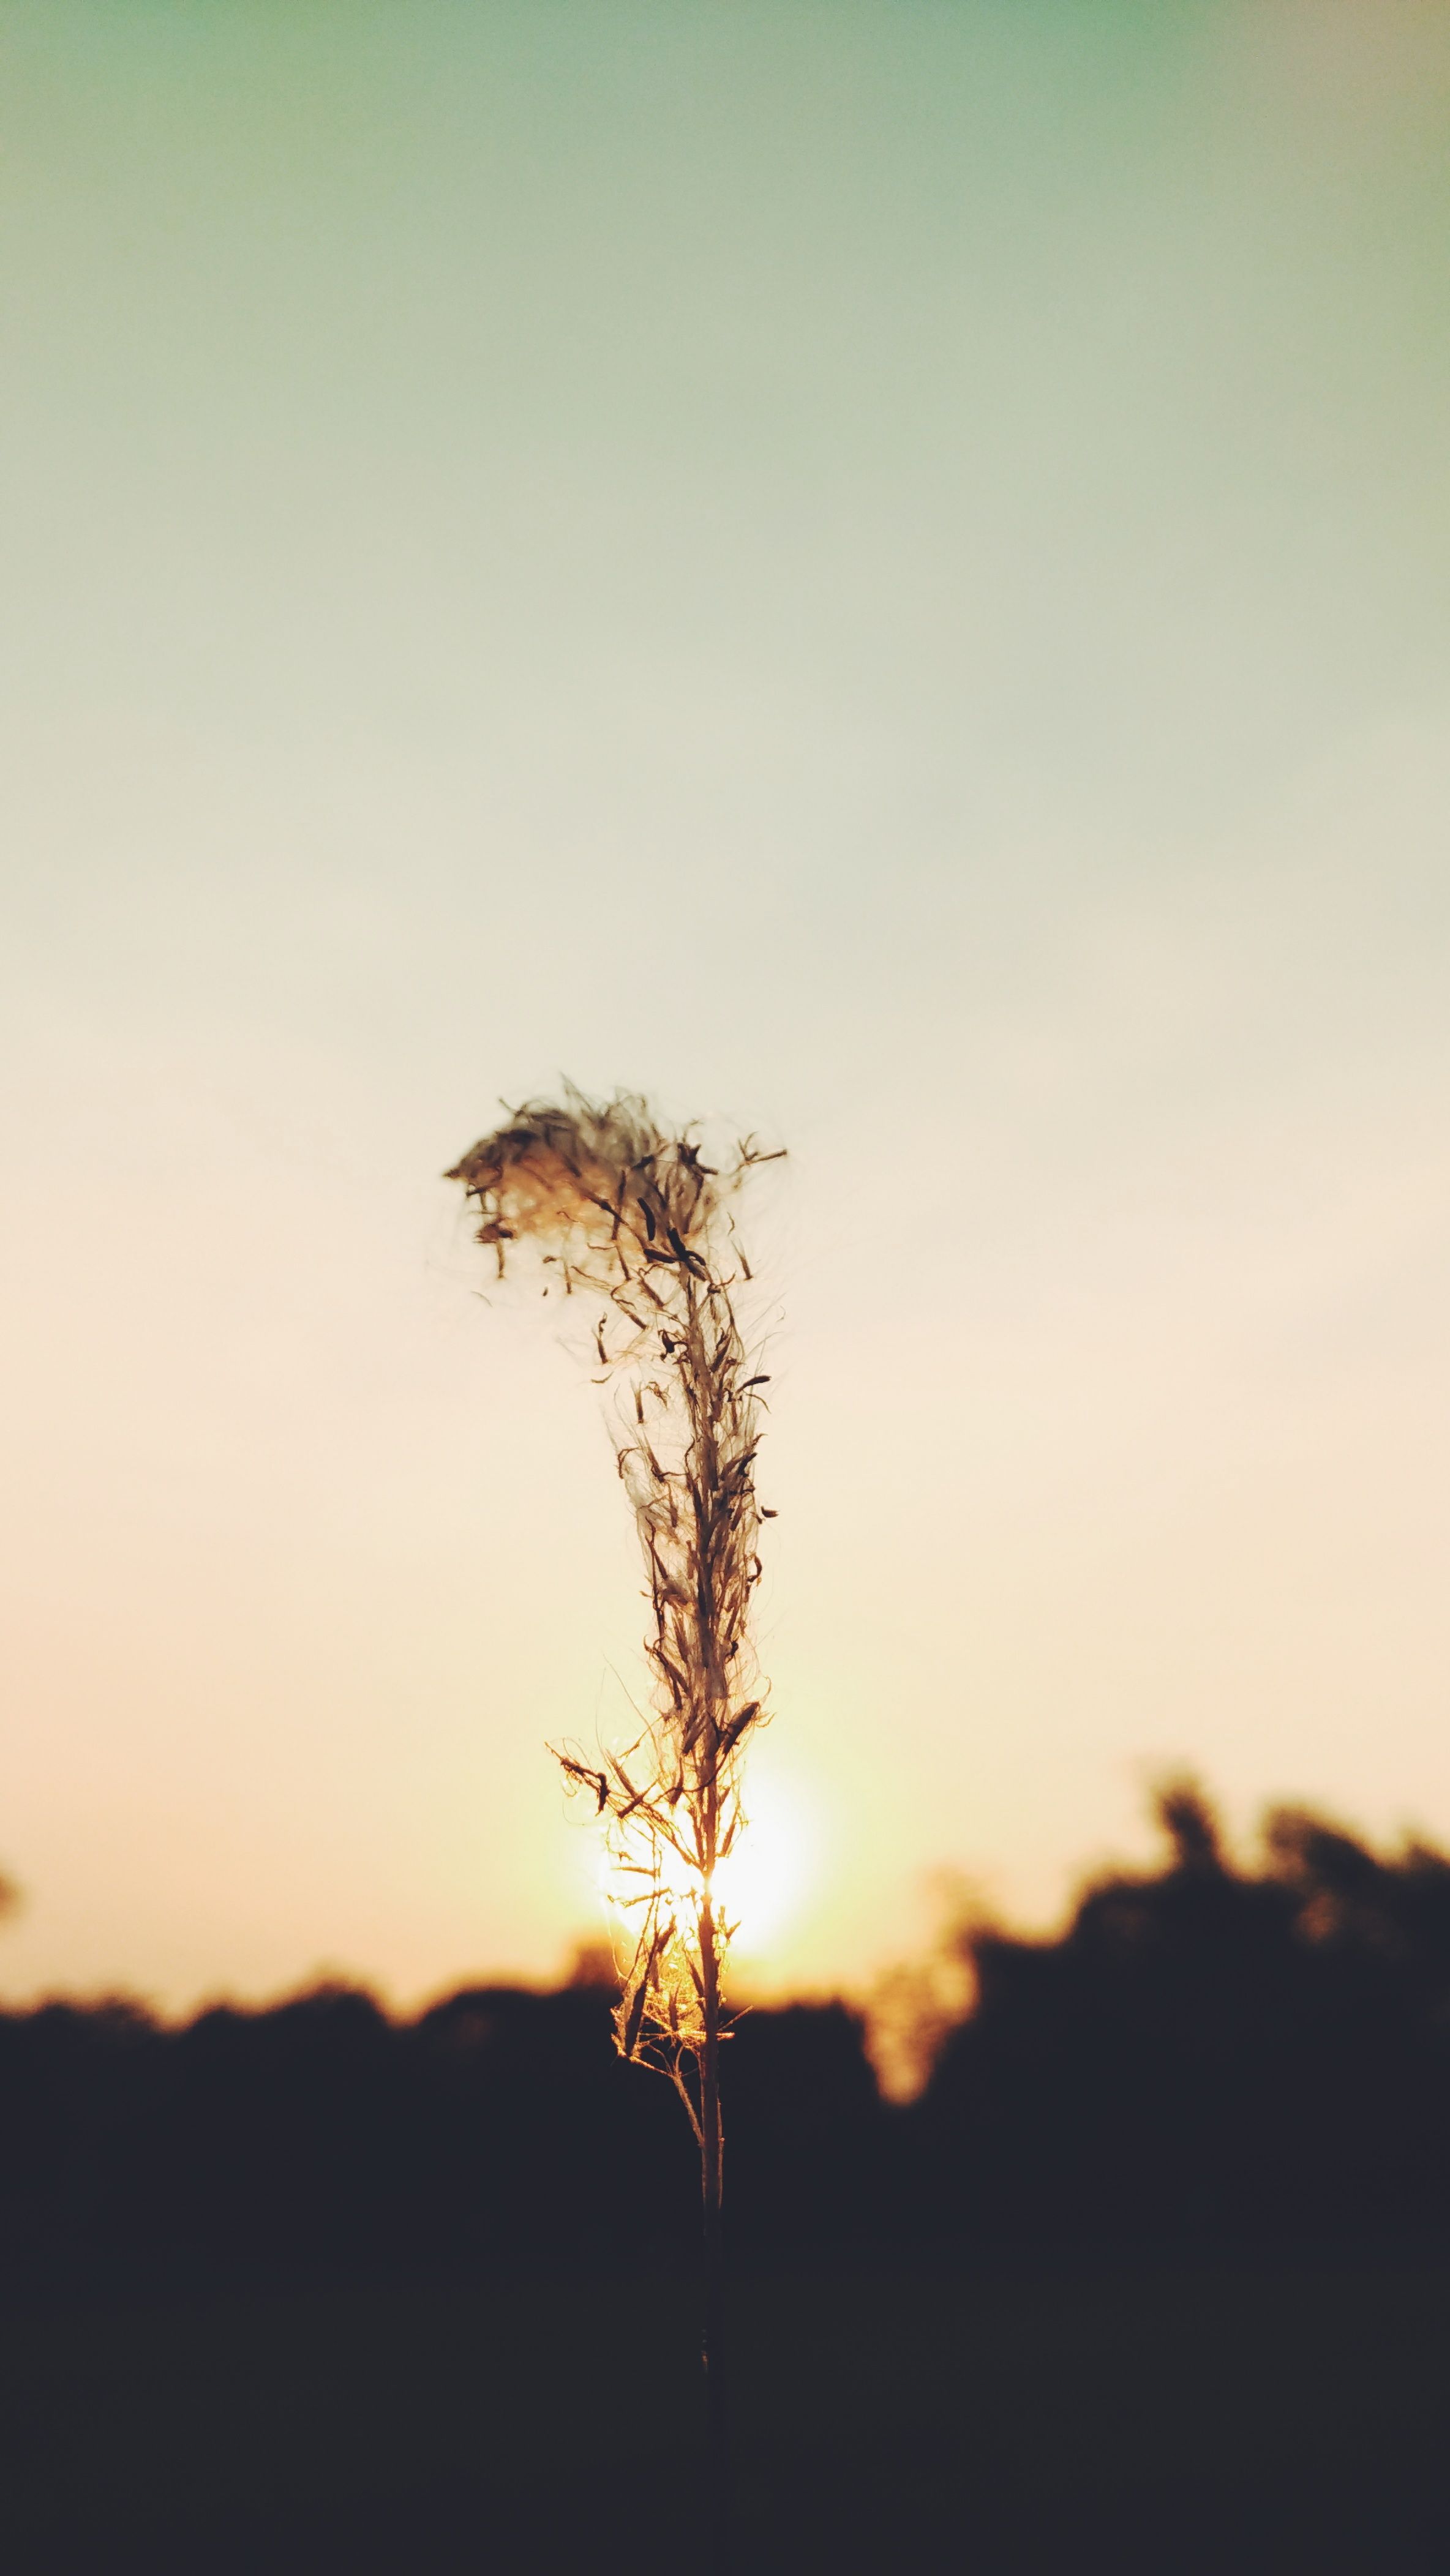
tree, nature, grass, horizon, branch, cloud, plant, sky, sunrise, sunset, field, sunlight, morning, leaf, flower, dawn, dusk, evening, reflection, atmospheric phenomenon, grass family, atmosphere of earth